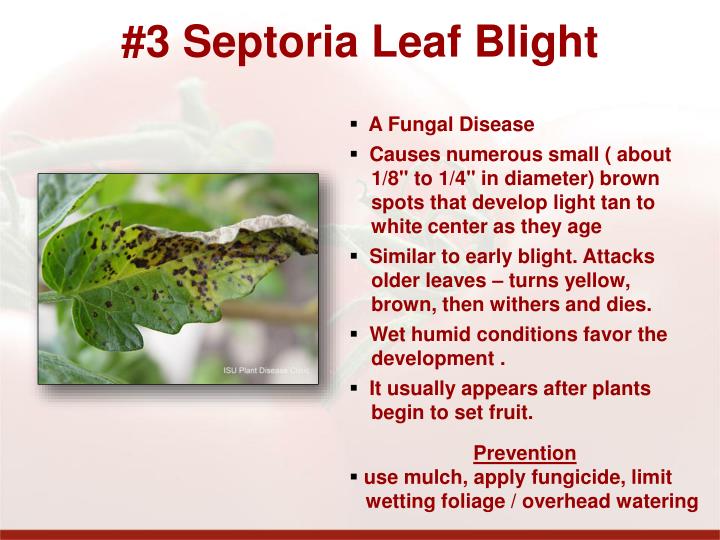
Labels: Tomato Septoria leaf spot